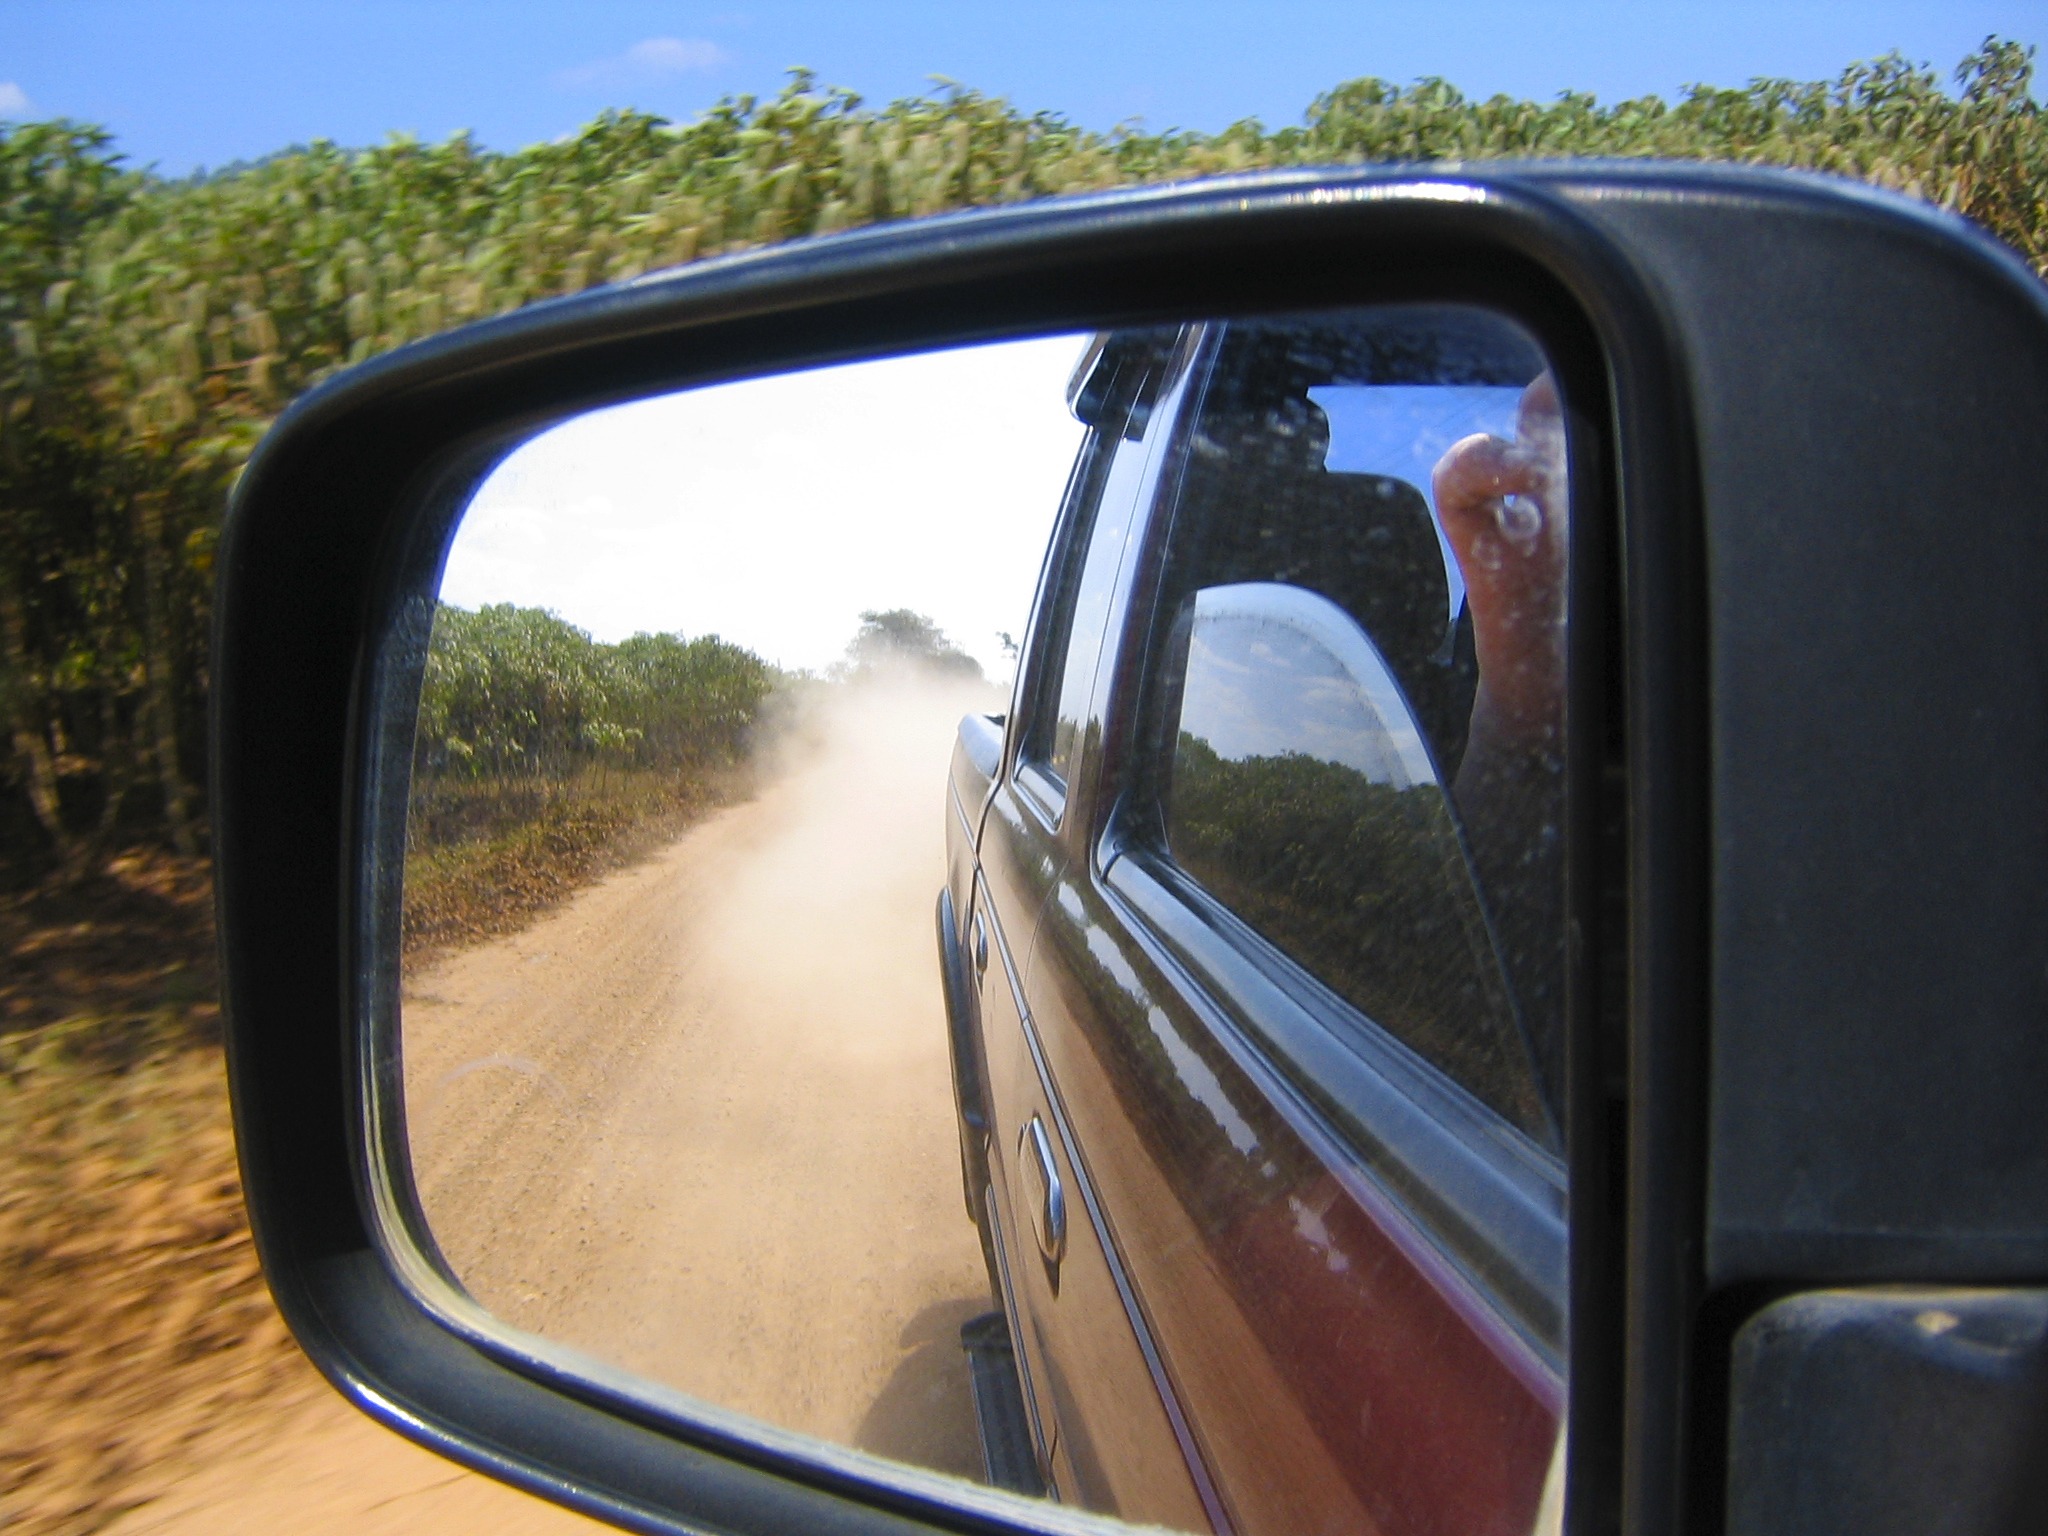
road, car, wheel, window, glass, driving, vehicle, windshield, dust, motor vehicle, bumper, rear view mirror, road trip, offroad, auto part, land vehicle, mode of transport, automotive exterior, compact car, automotive design, luxury vehicle, family car, automotive mirror, mid size car, subcompact car, automotive window part, vehicle door, look in side mirrors